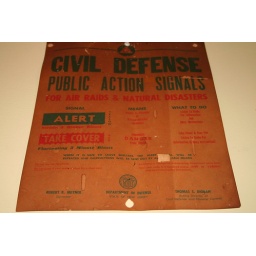
An old civil defense sign found in a home in Hackensack, N.J.